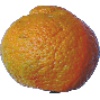
Label: mandarine